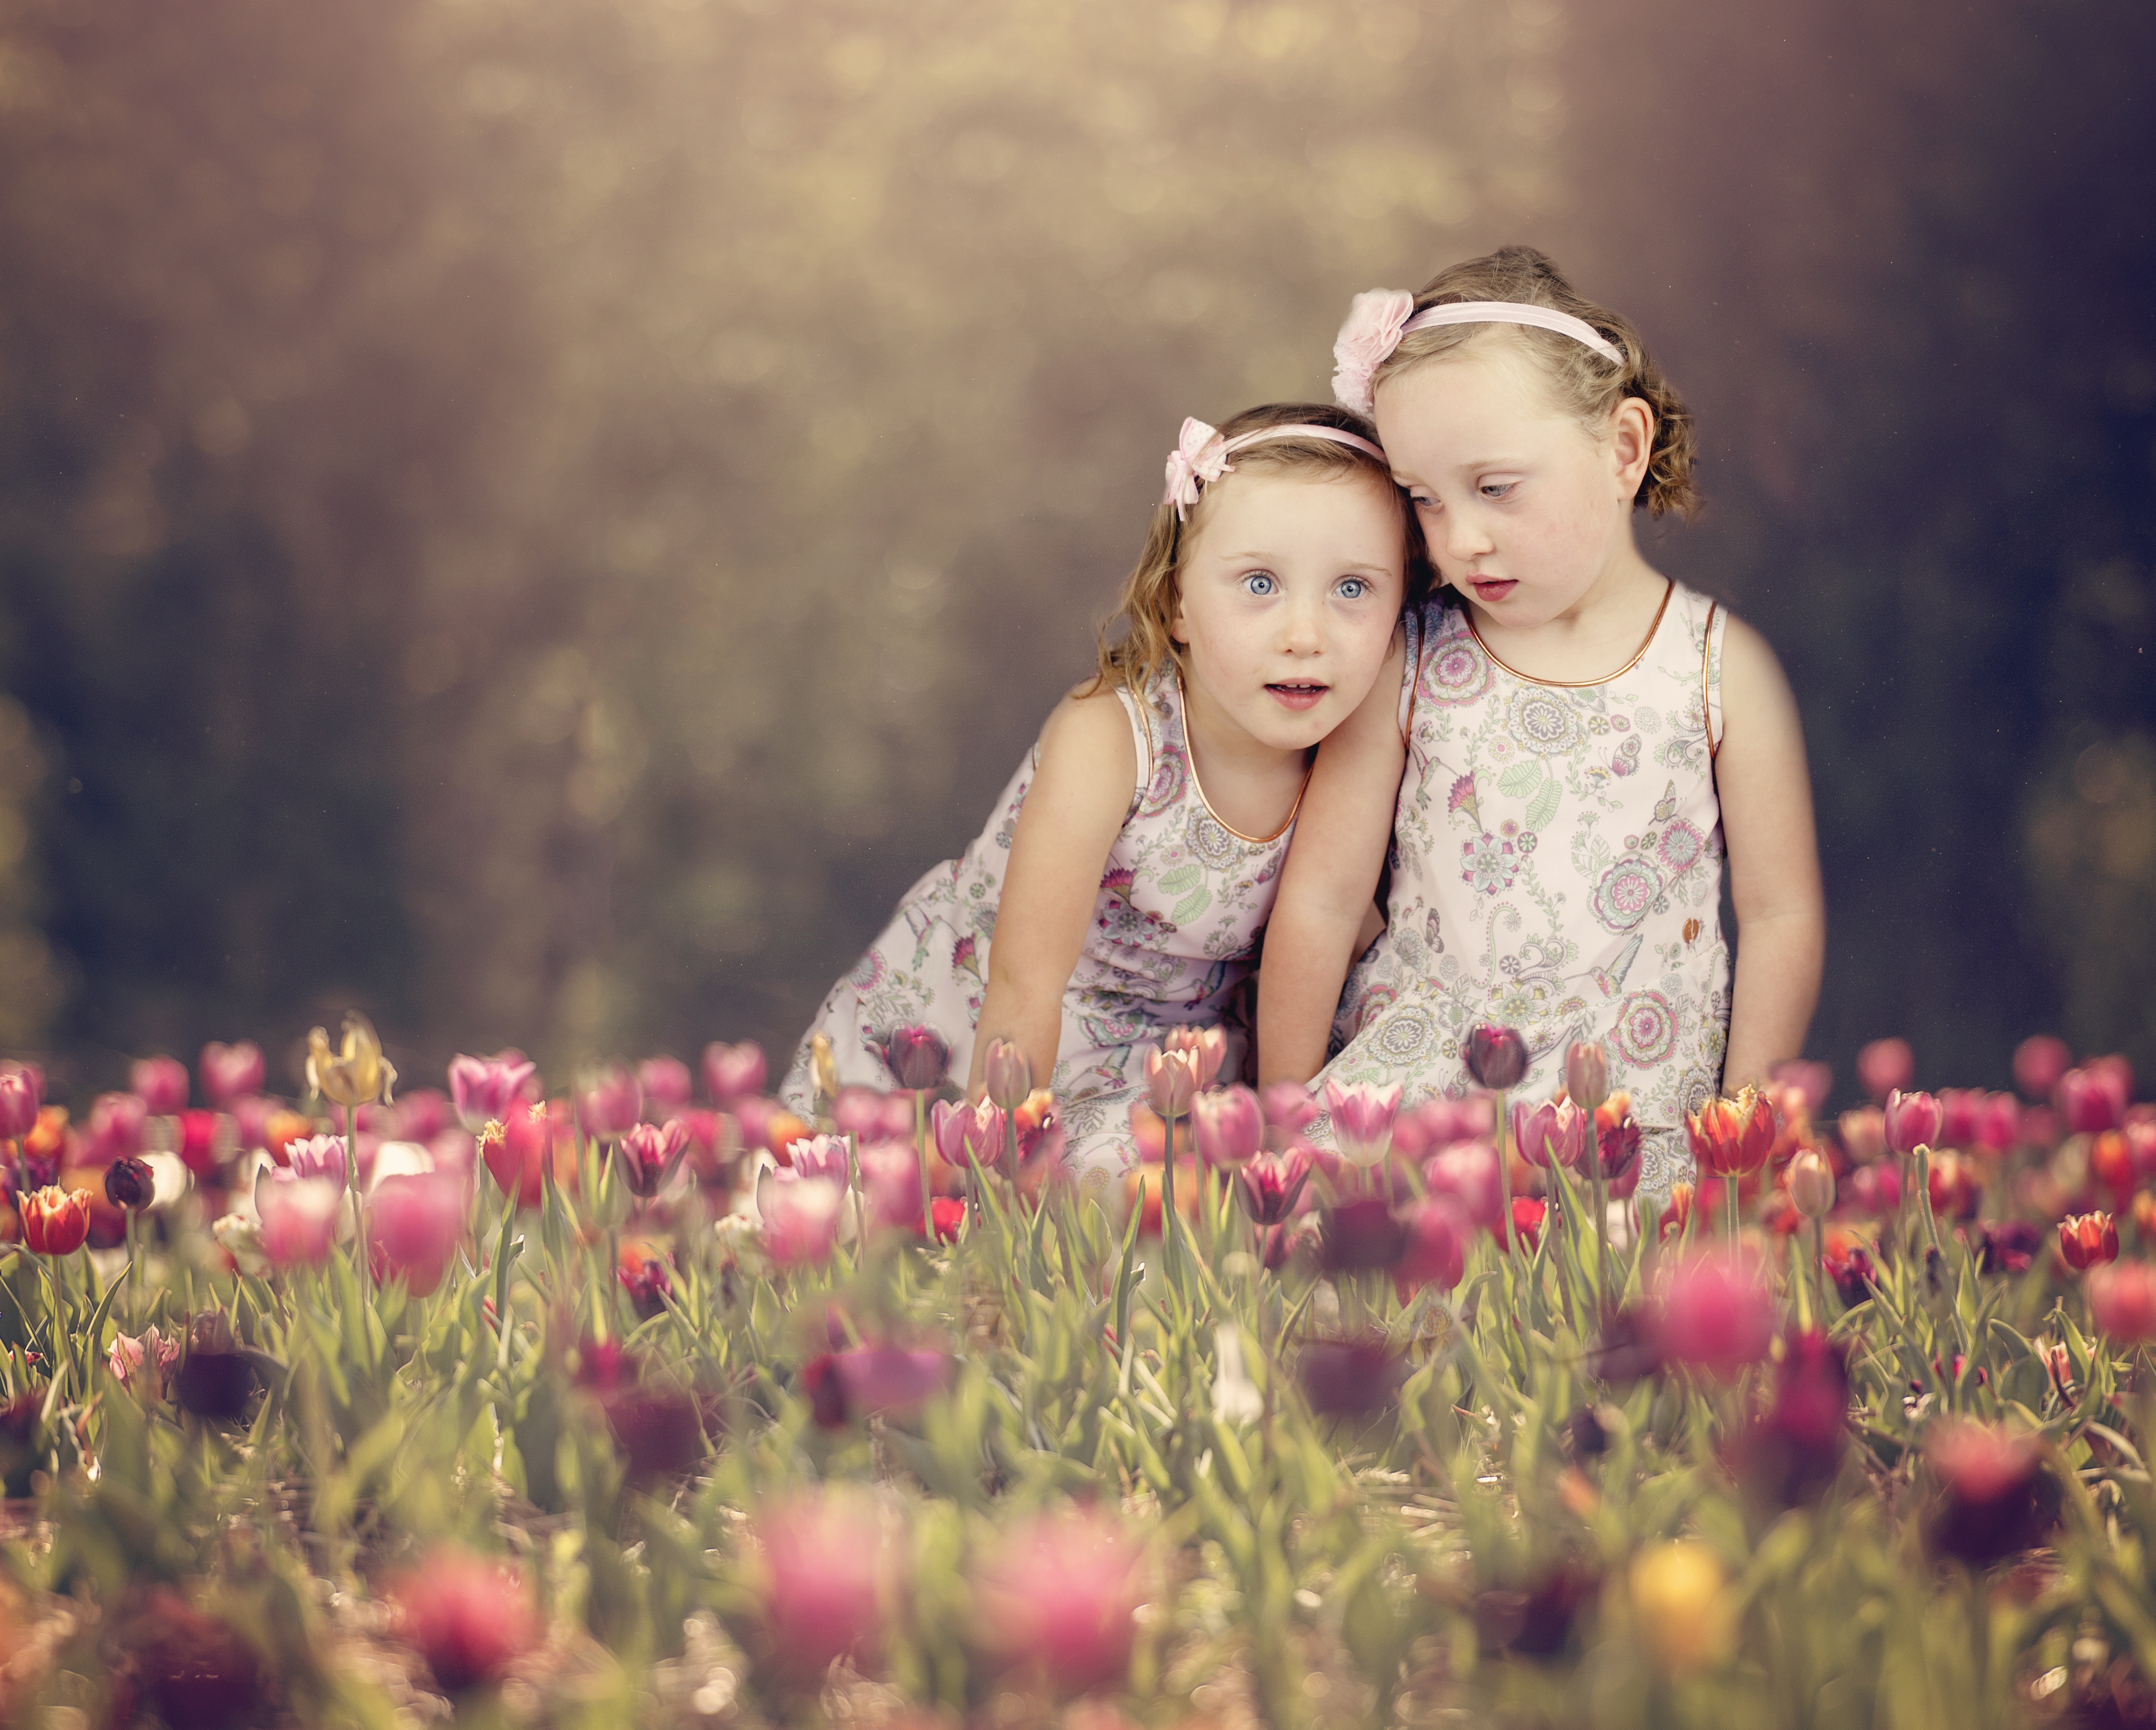
forest, person, plant, field, photography, meadow, flower, petal, love, spring, autumn, romance, child, outdoors, kids, girls, children, photograph, tulips, adorable, sisters, twins, portrait photography, tuli